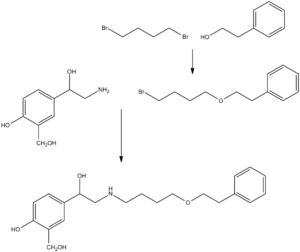
Le salmétérol est un agoniste des récepteurs béta-adrénergiques à longue durée d'action, utilisé dans le traitement de l'asthme et de la broncho-pneumopathie chronique obstructive. Il est disponible sous forme d'inhalateur à poudre sèche qui dispense la drogue pulvérisée. Avant 2008, il existait également en aérosol-doseur.